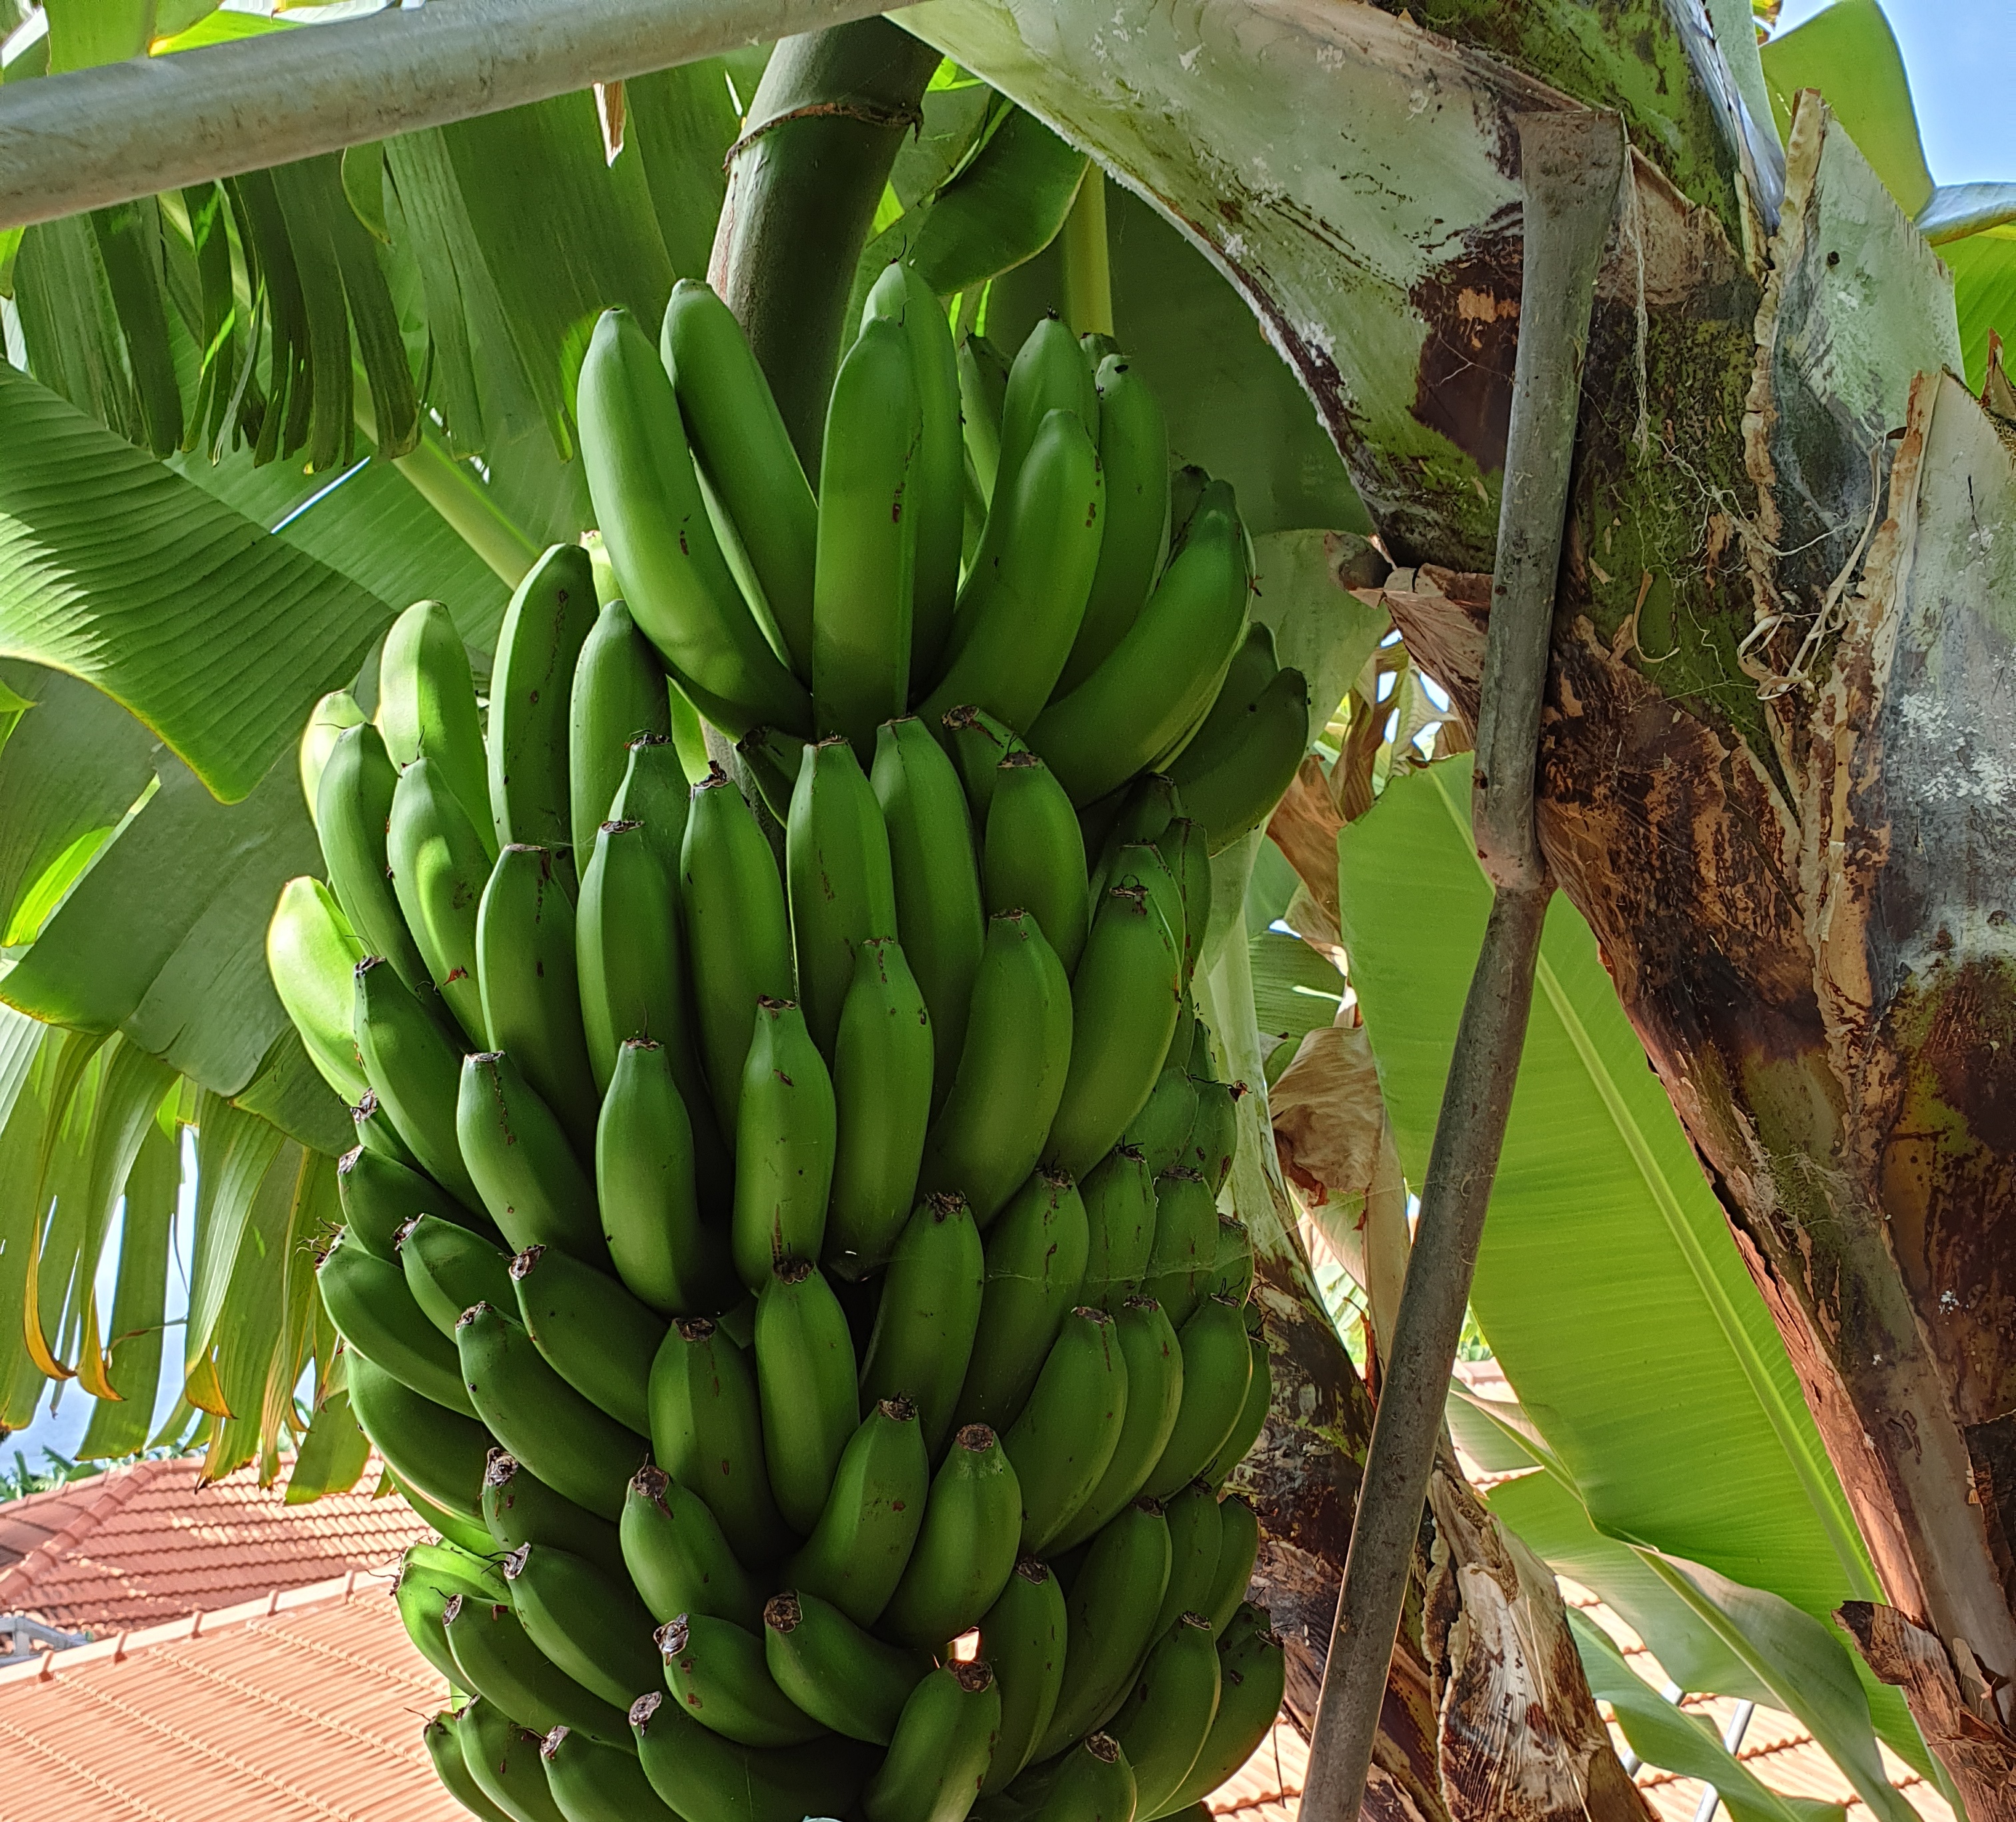
Label: Cut